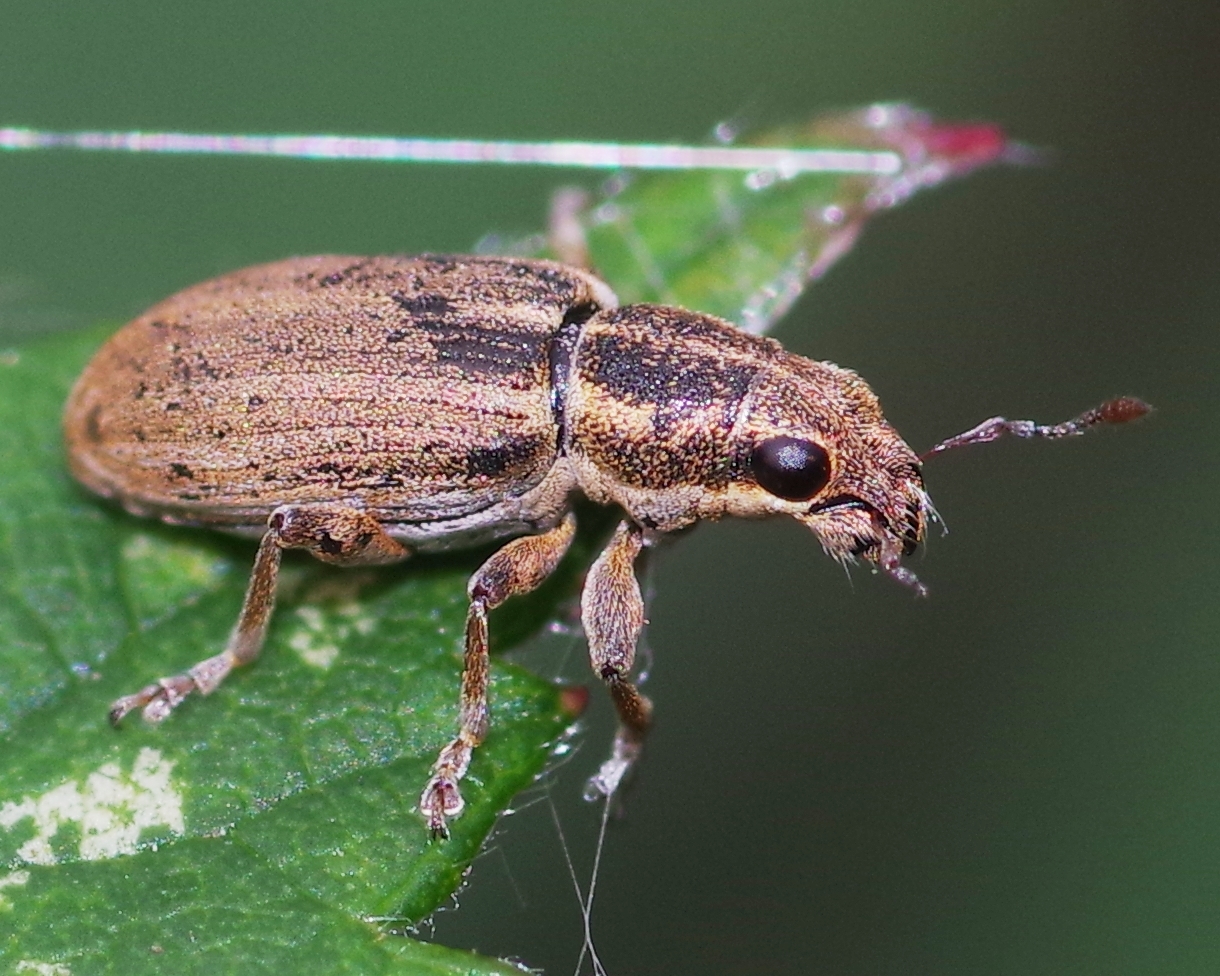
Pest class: pea_leaf_weevil